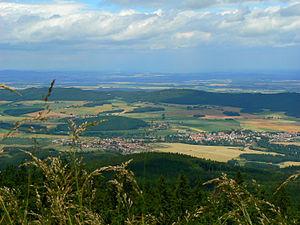
Křemže est un bourg du district de Český Krumlov, dans la région de Bohême-du-Sud, en République tchèque. Sa population s'élevait à 2 896 habitants en 2020.